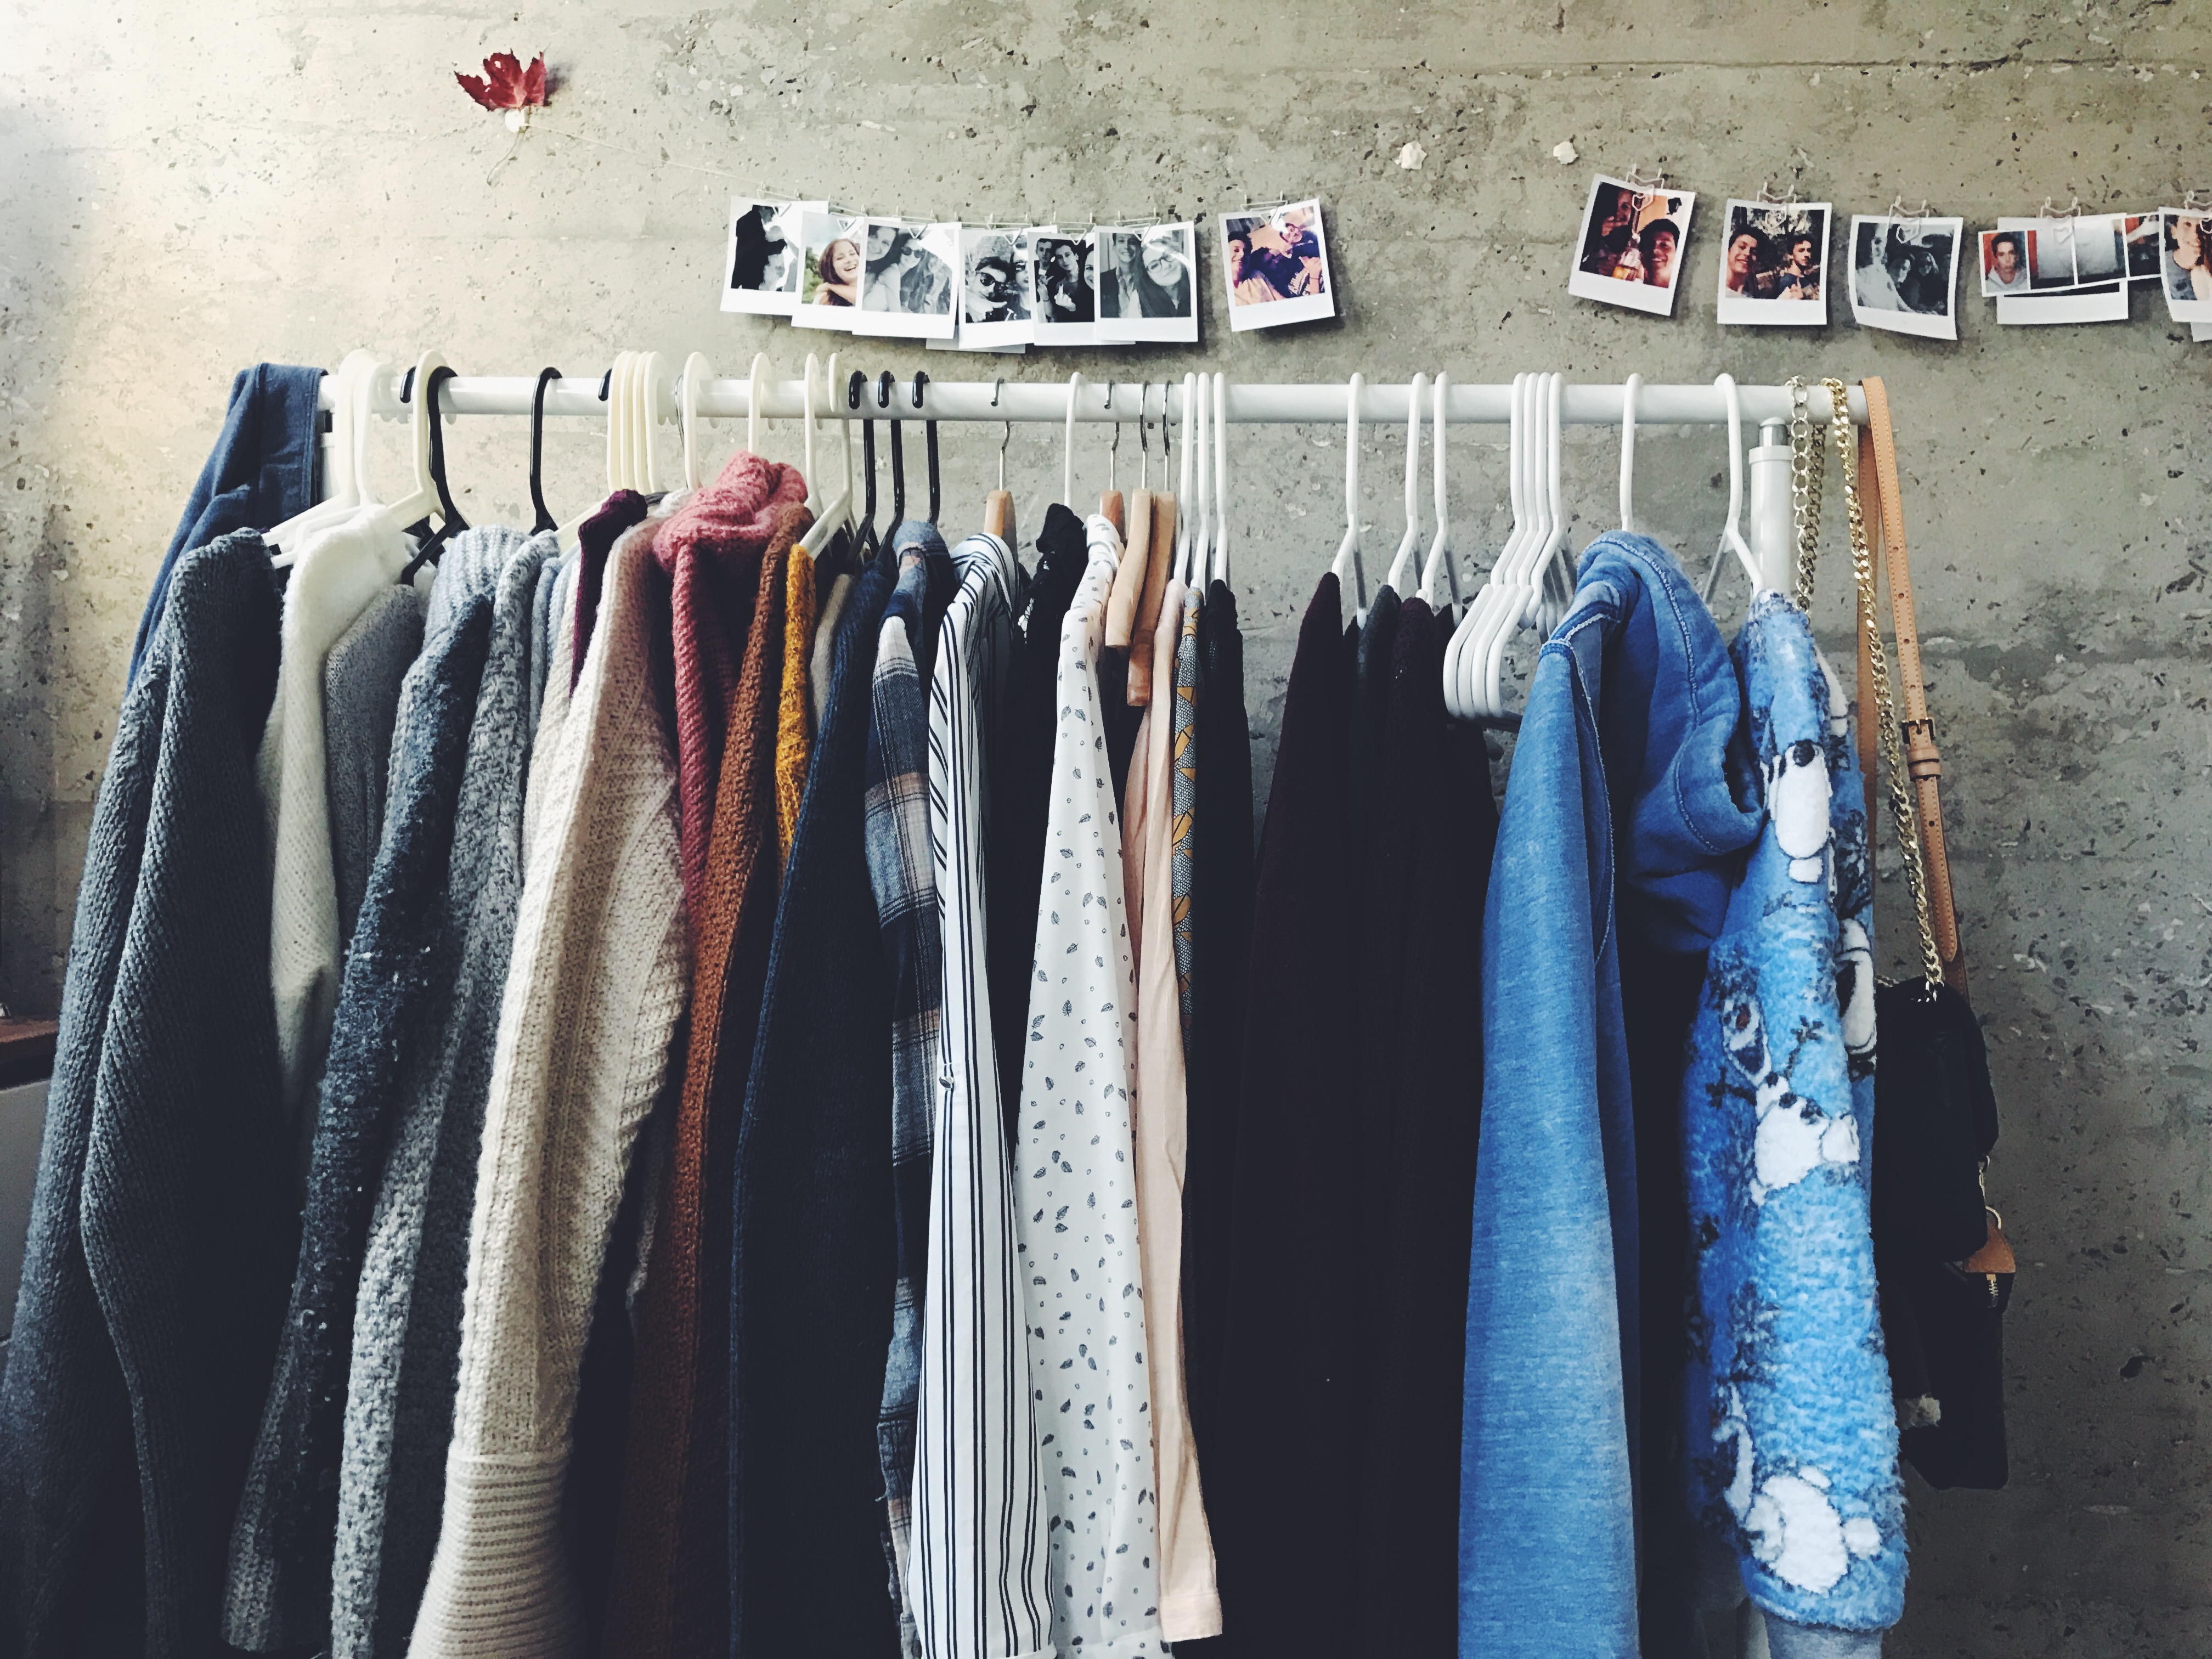
rail, coat, color, blue, clothing, rack, room, polaroid, clothes